Pravacana

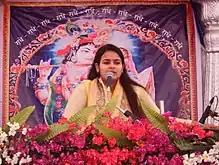
A Hindu "pravacana" in progress.

"Pravacana" (Sanskrit: प्रवचन) refers to "exposition, expounding, reciting, orally explaining, speaking or talking" about a spiritual idea or doctrine or treatise in Hinduism, particularly eloquently or excellent expression. The term is found with this sense of meaning in the "Rigveda" verses 10.35.8 and 4.36.1, in the sense of recitation of Vedic texts in the "Yajurveda", in various Brahmanas, Gryhasutras, the "Ramayana" and the "Mahabharata", various sutras, as well as the Puranic literature such as the "Bhagavata Purana". The term typically refers to discourse, verbal discussion or a recital, but also refers to a textual genre of Indian literature that study a doctrine across texts, propound or synthesize ideas. A speaker is called "Pravacanakara".